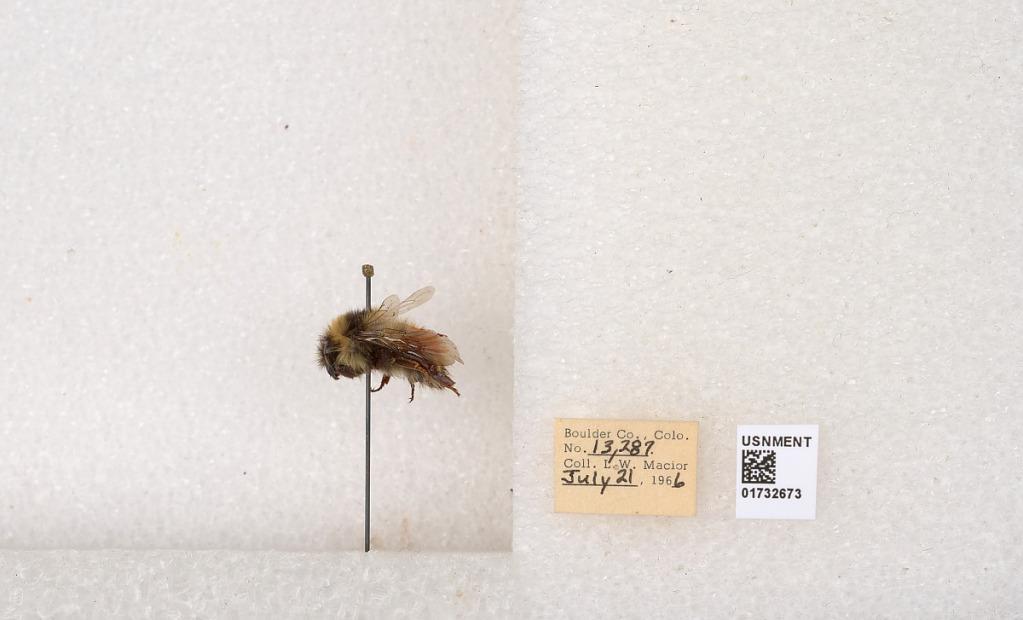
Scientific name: Bombus (Pyrobombus) sylvicola Kirby
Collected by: L. Macior
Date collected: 1966-7-21
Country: United States
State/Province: Colorado
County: Boulder
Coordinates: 40.0163, -105.294